Saša Ivković

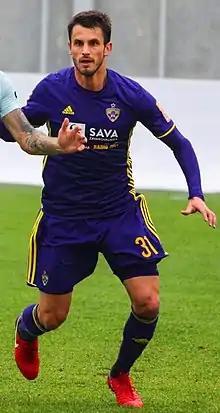
Ivković with Maribor in 2018

Saša Ivković (born 13 May 1993) is a footballer who plays for Al Wahda as a center-back. Born in Croatia, he has represented Serbia at youth level before representing United Arab Emirates at senior level.